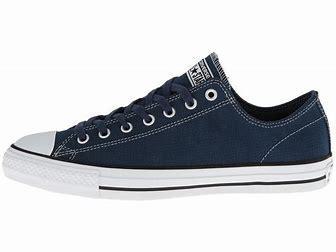
Brand: Converse
Model: Ctas Ox